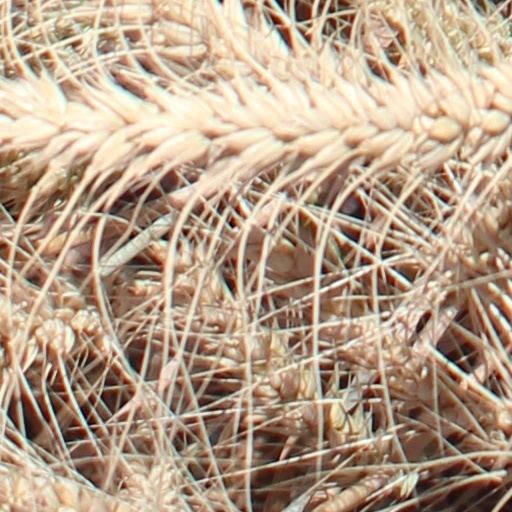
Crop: wheat